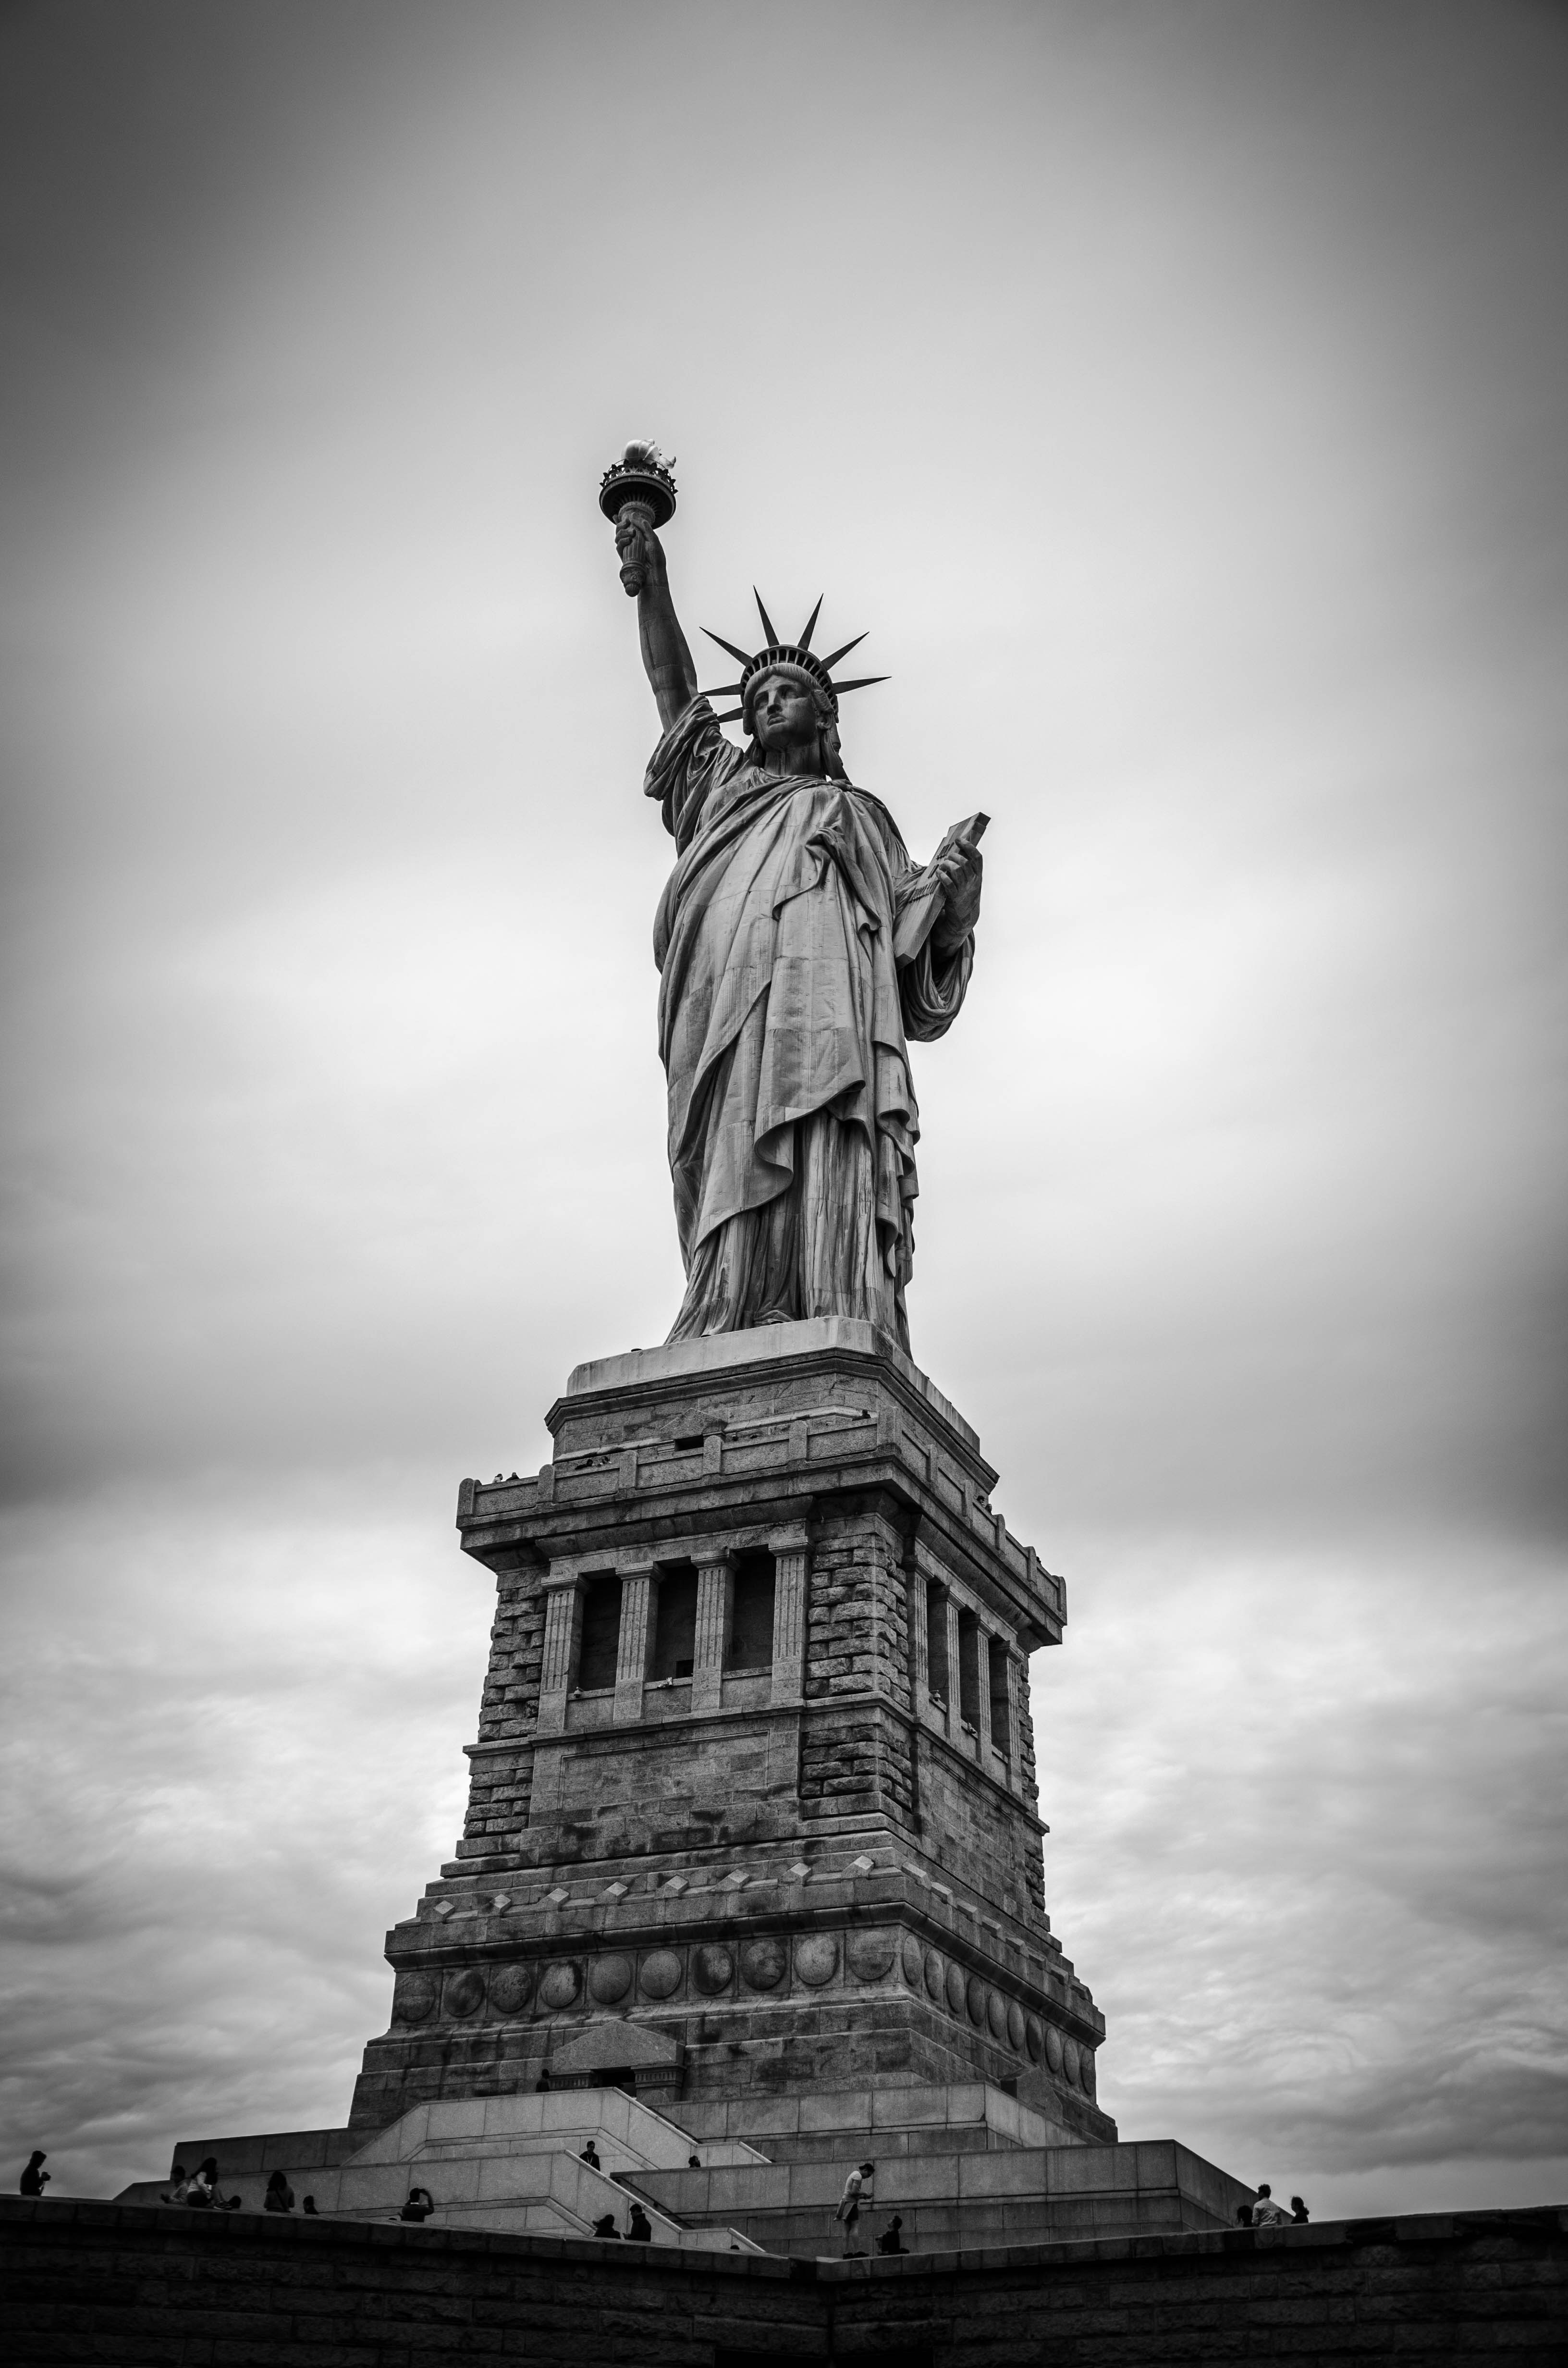
statue, landmark, monument, black, white, sky, black and white, monochrome, monochrome photography, sculpture, architecture, photography, cloud, atmosphere, stock photography, memorial, national historic landmark, city, metropolis, artwork, style, art, tourism, historic site, vacation, town square, tourist attraction, classical sculpture, stone carving